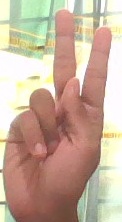
ASL sign: K